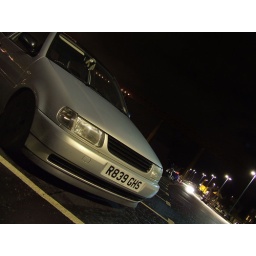
my girlfriends car at the forth road and rail bridges in south queensferry, Scotland.